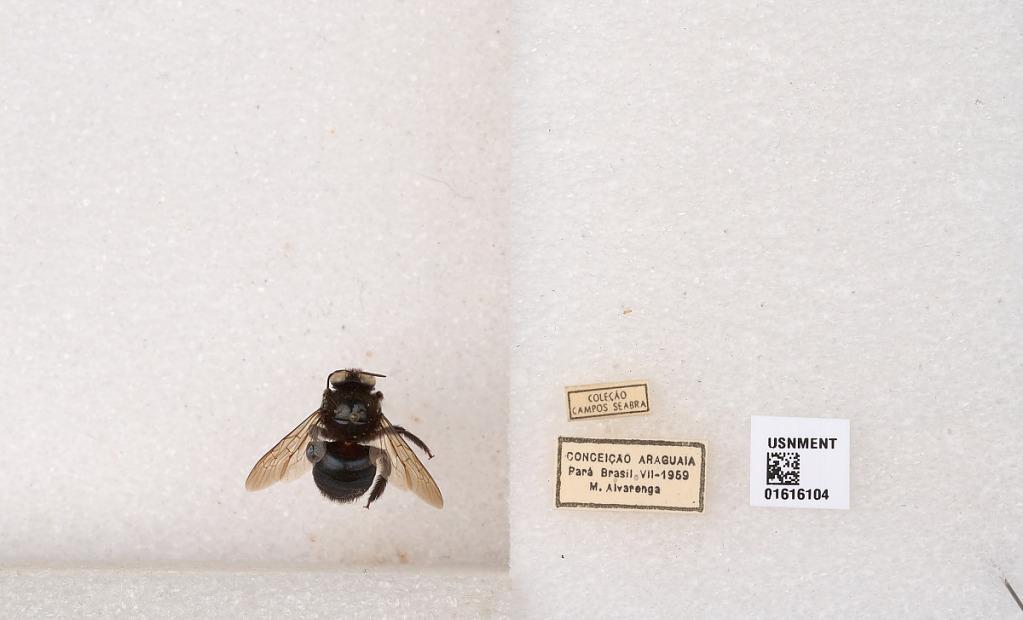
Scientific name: Xylocopa (Schonnherria) subcyanea Pérez
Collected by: M. Alvarenga
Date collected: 1957-7-1
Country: Brazil
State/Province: Para
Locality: Conceicao Araguaia